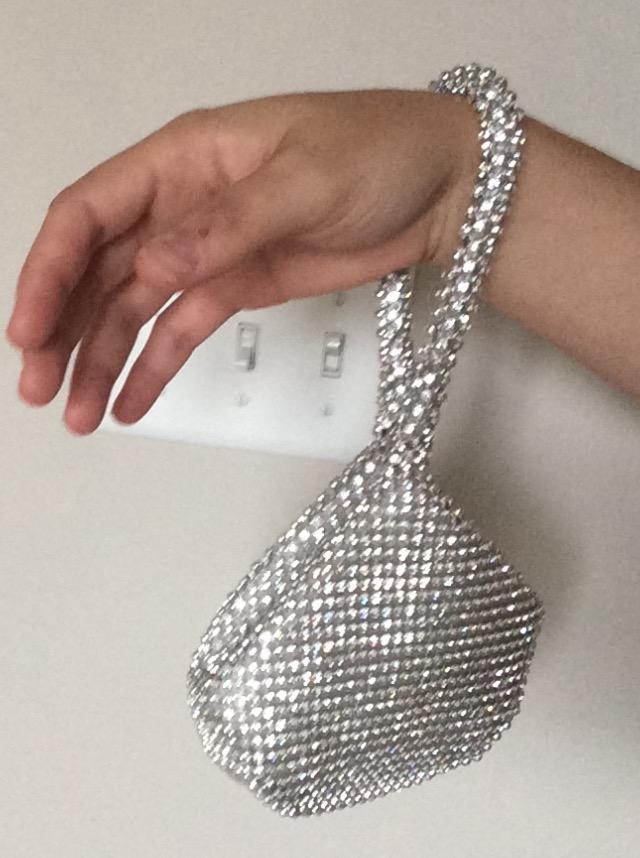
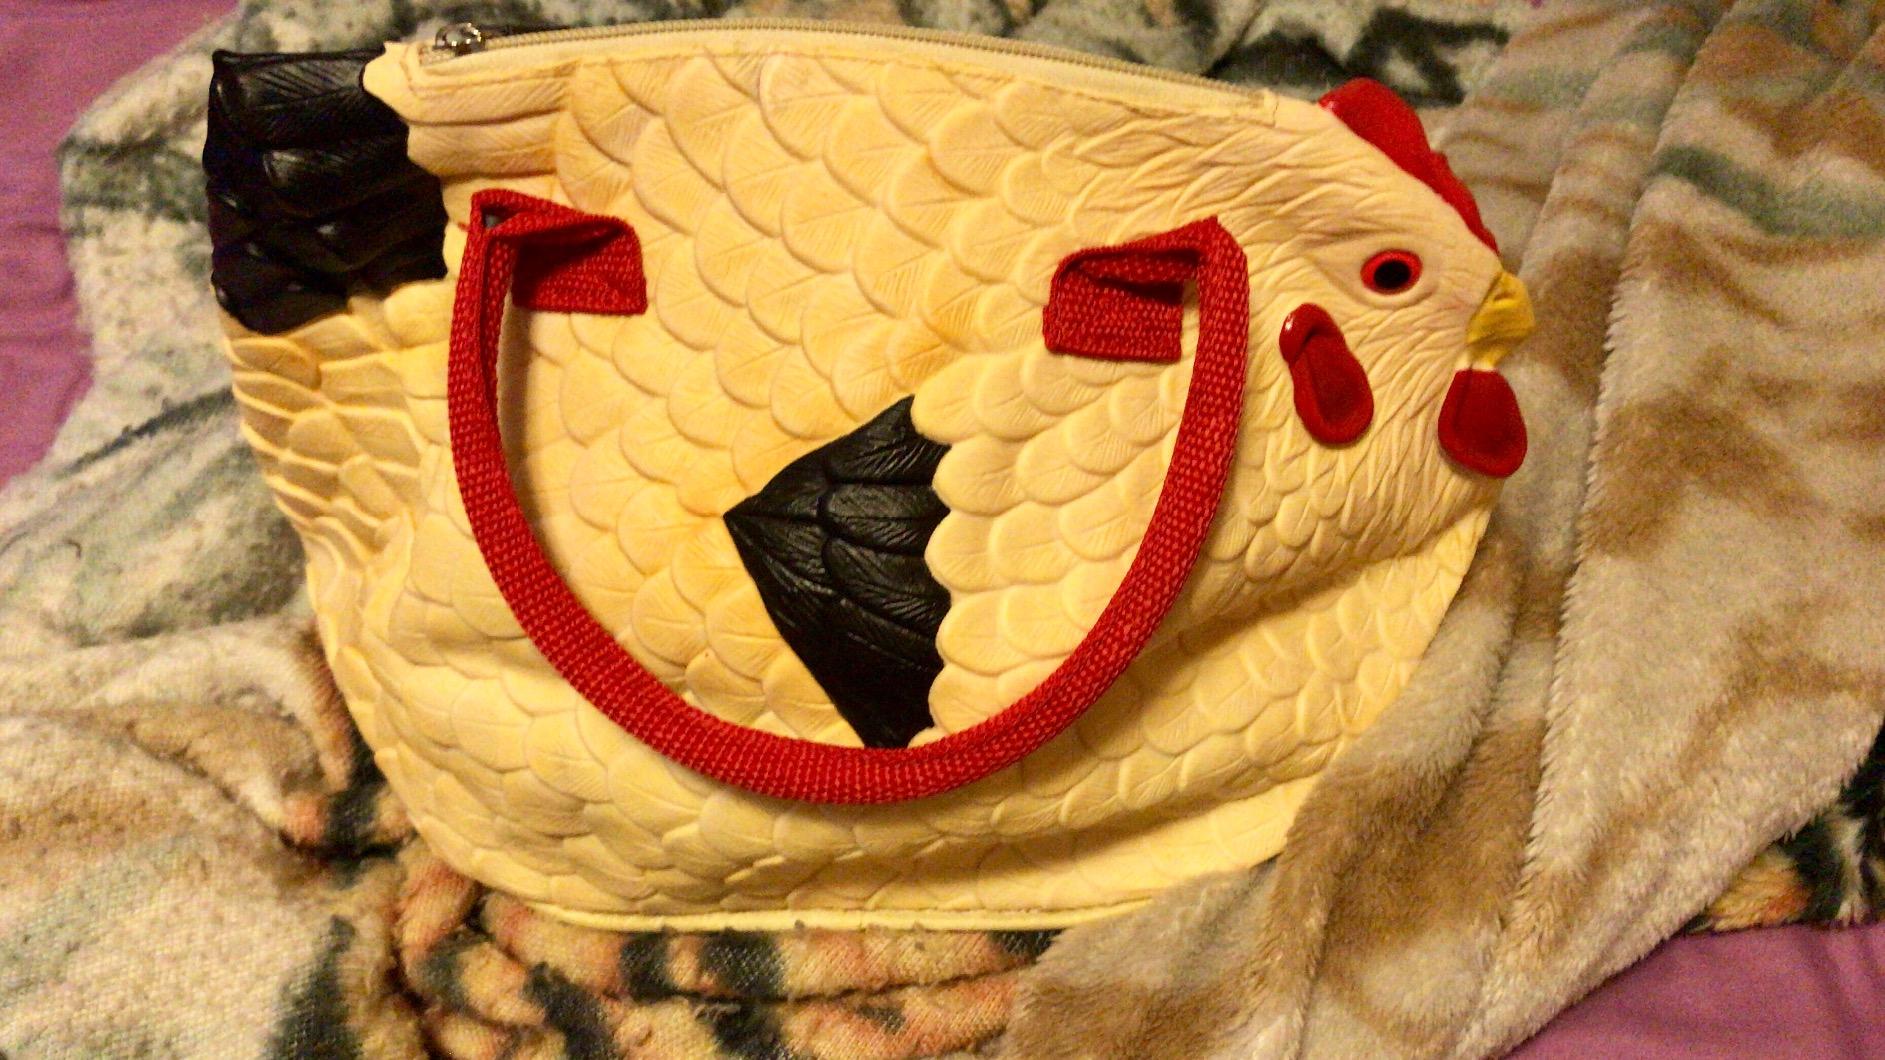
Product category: accessories_handbag
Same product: no